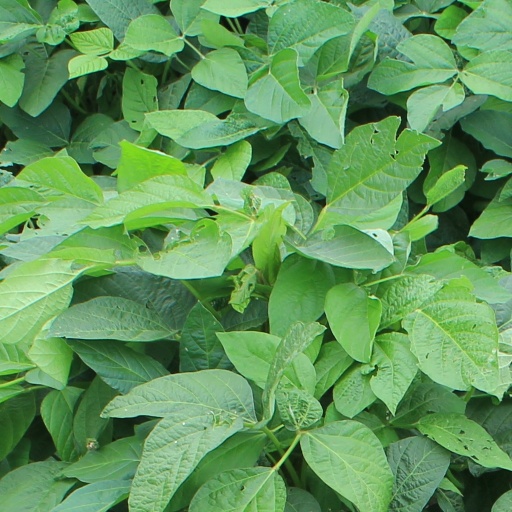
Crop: soybean